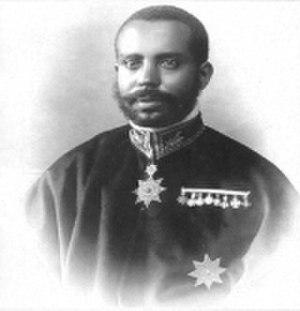
La seconde guerre italo-éthiopienne ou campagne d'Abyssinie est un conflit opposant l'Italie fasciste de Benito Mussolini à l'Empire d'Éthiopie de Haïlé Sélassié Iᵉʳ du 3 octobre 1935 au 9 mai 1936. Elle constitue la seconde tentative de l'Italie de s'emparer du pays après la victoire éthiopienne d'Adoua de 1896 lors de la première tentative italienne, victoire non seulement militaire mais aussi politique et diplomatique puisqu'elle avait garanti à cet État africain son indépendance et sa reconnaissance internationale. L'Éthiopie et l'Italie appartiennent à la Société des Nations, qui selon sa charte a pour mission d'assurer la prévention des guerres au travers du principe de sécurité collective.
Emrou Haile Selassie est un homme politique, un diplomate, un militaire et un résistant éthiopien.